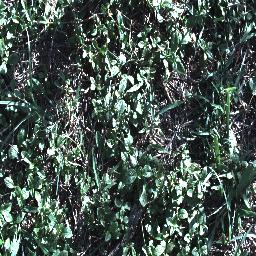
Label: negative